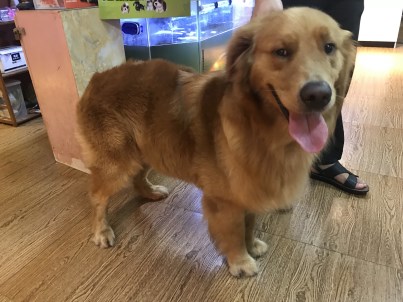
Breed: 5355-n000126-golden_retriever